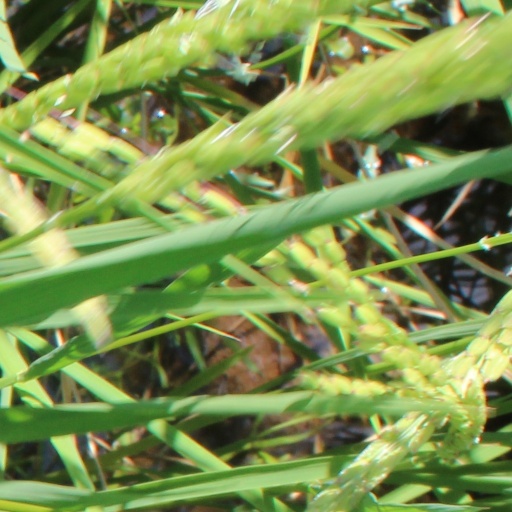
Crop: rice